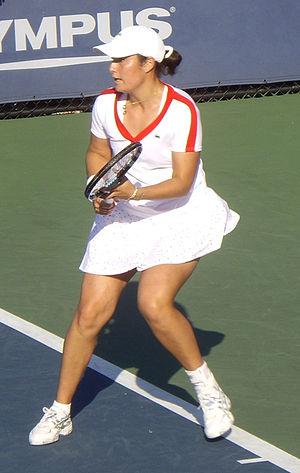
Stéphanie Cohen-Aloro
Stephanie Cohen-Aloro er en kvindelig tennisspiller fra Frankrig, som har stoppet karrieren. Stephanie Cohen-Aloro startede sin karriere i 1998 og sluttede i 2011.